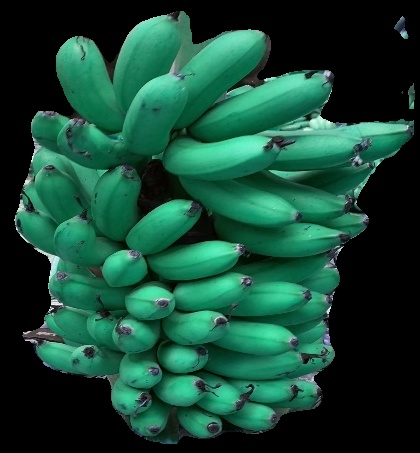
Variety: rasbale
Grade: grade1